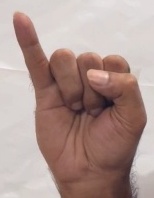
ASL sign: I